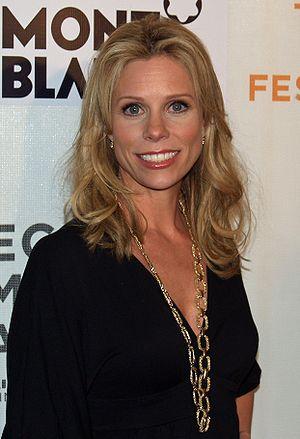
Stardust est un extraterrestre appartenant à l'univers de Marvel Comics. Créé par les scénaristes Michael Avon Oeming, Dan Berman et le dessinateur Andrea Divito, le personnage de fiction apparaît pour la première fois dans le comic book Stormbreaker: The Saga of Beta Ray Bill #1 de mars 2005. Stardust est connu pour être l'un des hérauts de Galactus.
Cheryl Hines est une actrice et productrice américaine née le 21 septembre 1965 à Miami Beach, en Floride.